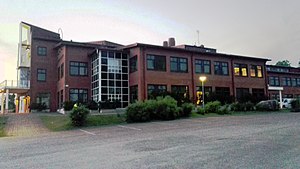
Klaukkala
En privat gymnasium i Klaukkala kaldte Arkadian yhteislyseo.
Klaukkala er en finsk landsby med 17.340 indbyggere beliggende i Nurmijärvi kommune i landskapet Nyland. Landsbyen er den største og hurtigst voksende i kommunen. Klaukkala har betydelig migration hovedsageligt fra Helsinki konurbation, for som en landsby i en halv times kørsel væk fra Helsinki centrum tiltrækker den især familier med børn.